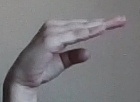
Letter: jeem